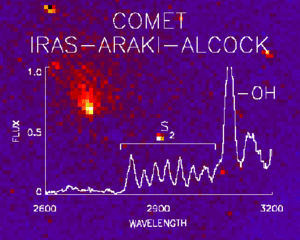
L’International Ultraviolet Explorer était un télescope spatial ultraviolet équipé de spectrographes et placé en orbite en 1978. Il est le résultat d'une collaboration entre la NASA, le Science and Engineering Research Council, et l'Agence spatiale européenne. Conçu pour fonctionner durant trois ans, il a été éteint pour des raisons budgétaires au bout de 18 ans après avoir fourni un grand nombre de résultats scientifiques relatifs à la composition chimique des étoiles, des galaxies, des quasars et des corps célestes du système solaire.